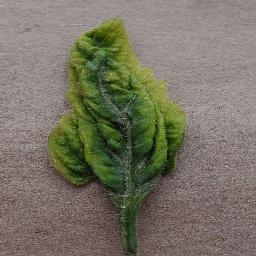
Label: Tomato___Tomato_Yellow_Leaf_Curl_Virus